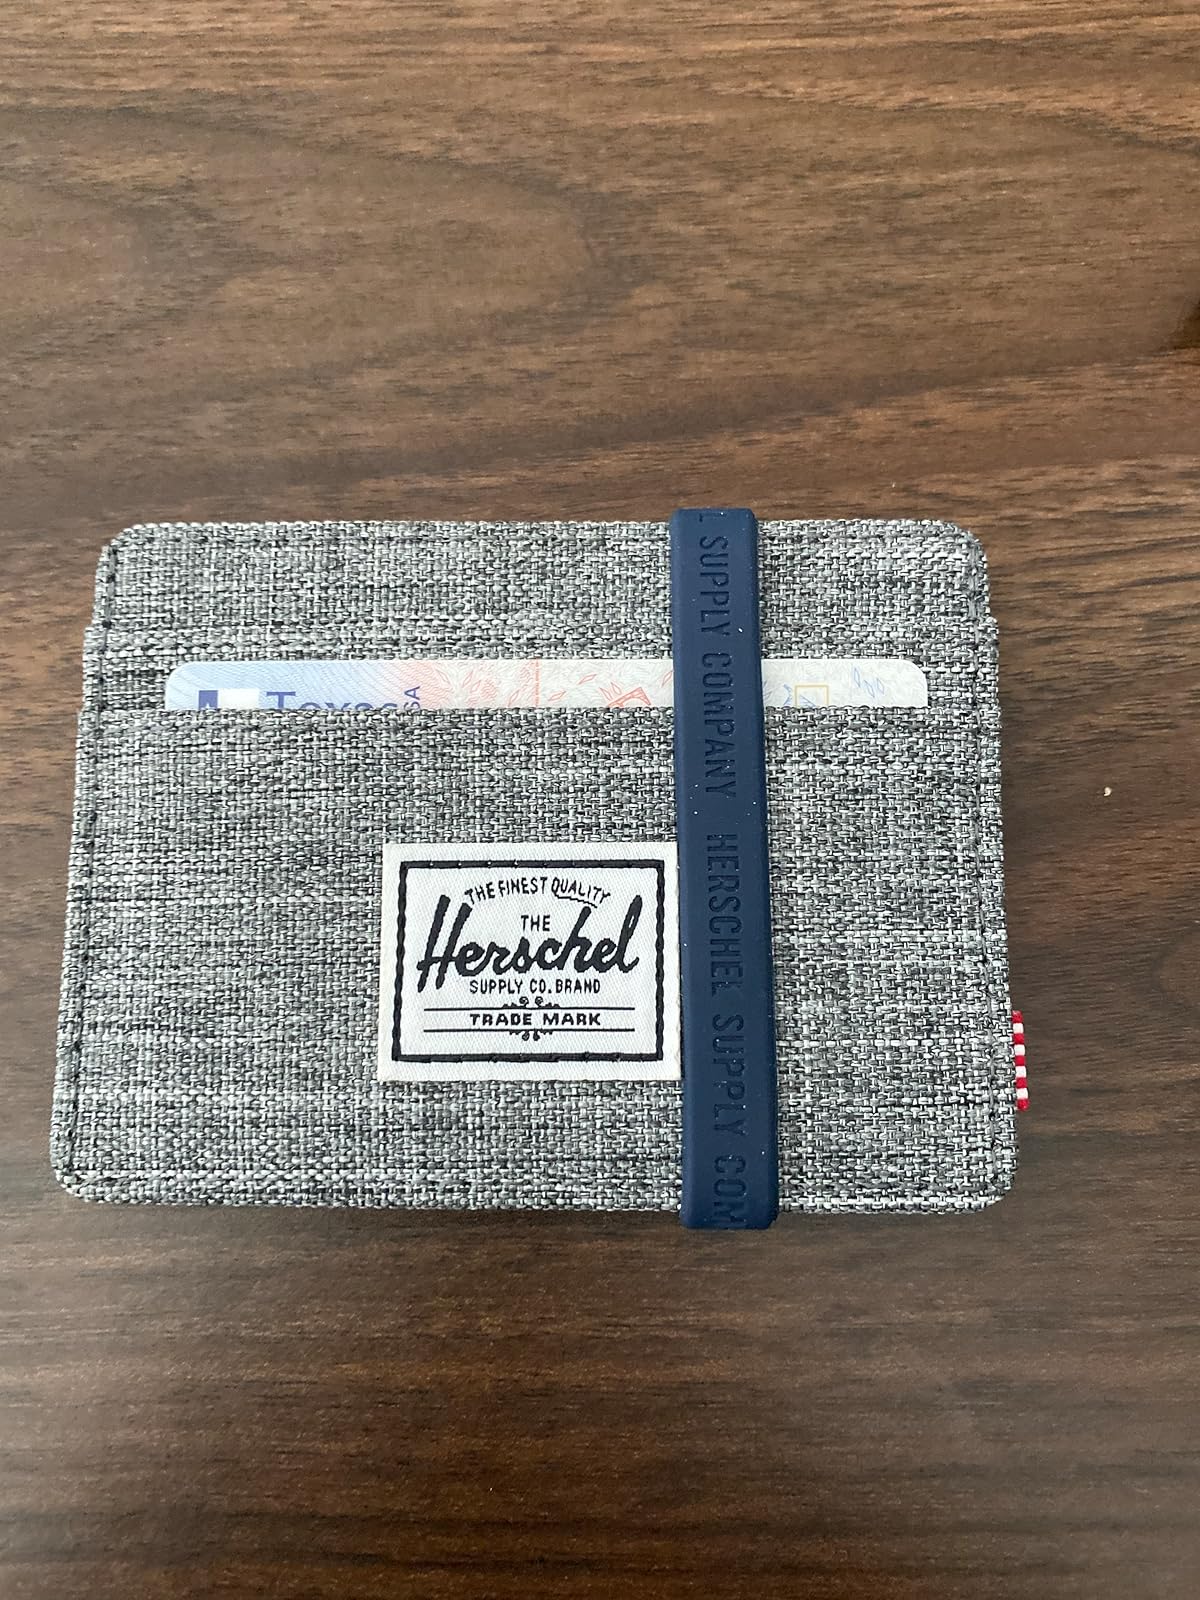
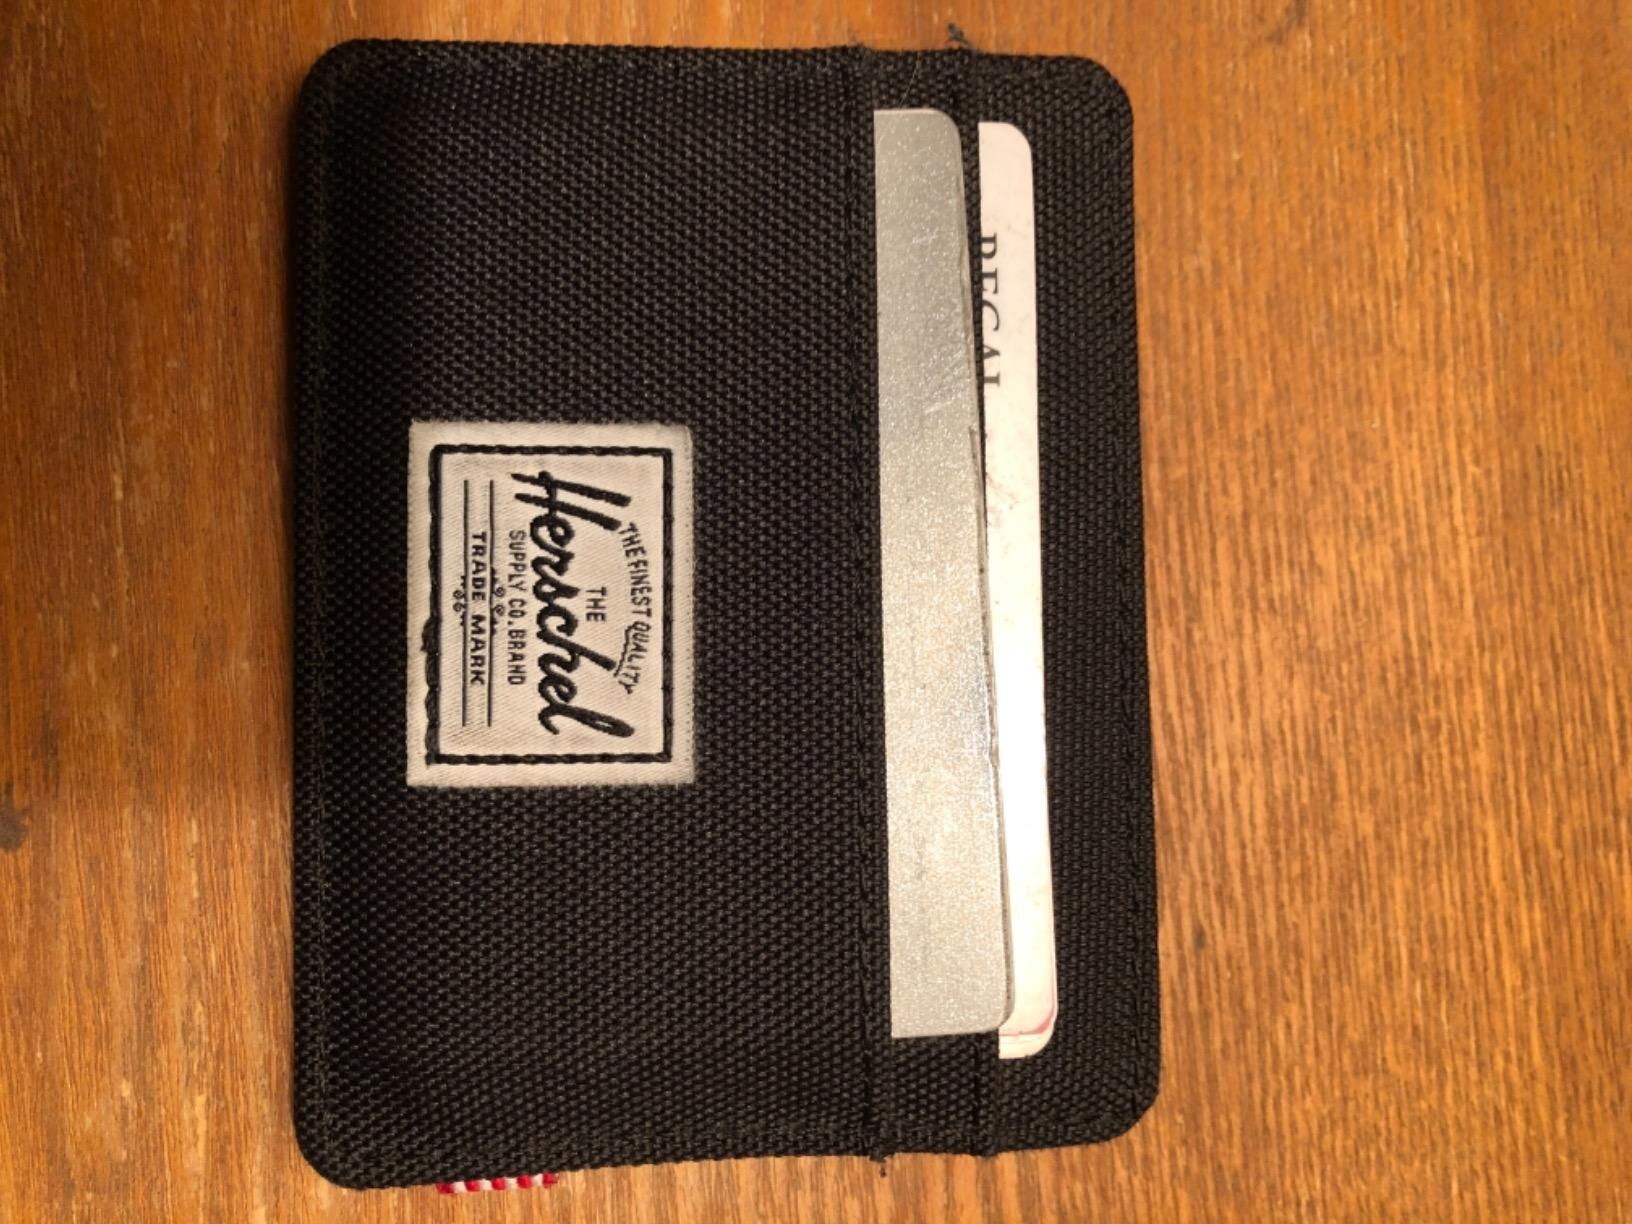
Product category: accessories_wallet
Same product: no